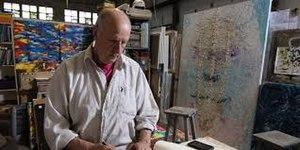
Joan Parramón Fornos est un peintre barcelonais avec ascendance de Mequinenza. Actuellement a son atelier artistique à l'espace Nauart de Barcelone et il a réalisé nombreux exposés autant à niveau national et international.